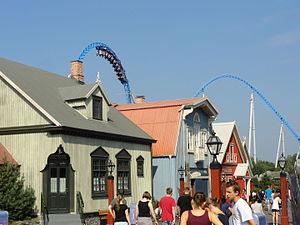
Blue Fire Megacoaster, Europa-Park, Rust, Bade-Wurtemberg, Allemagne.